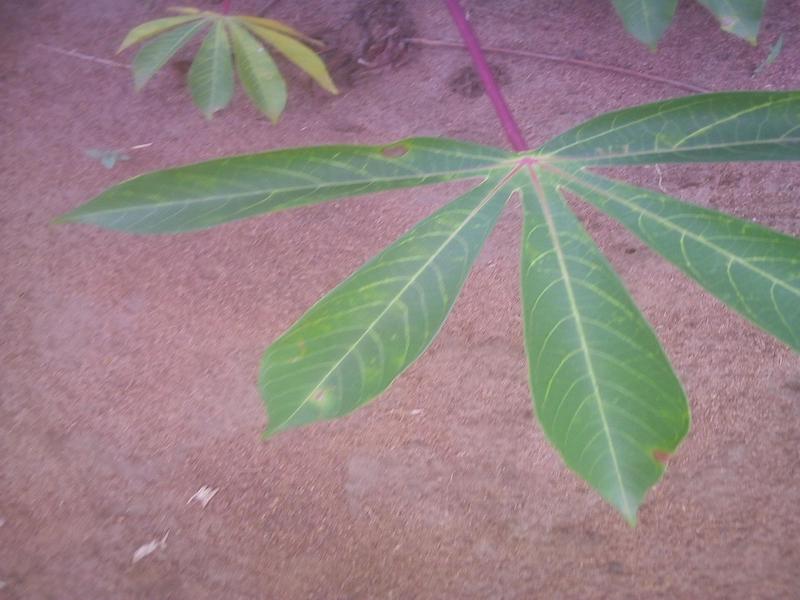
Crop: cassava
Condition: healthy